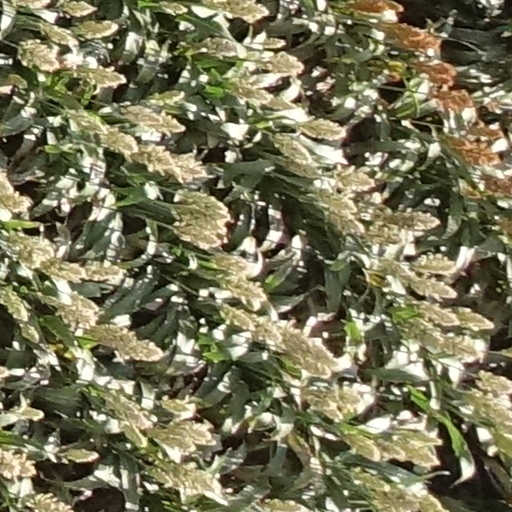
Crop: sorghum